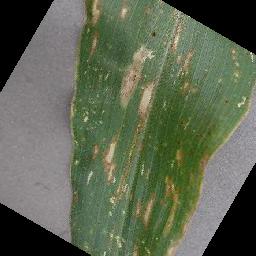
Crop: corn
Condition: (maize)_cercospora_spot_gray_spot